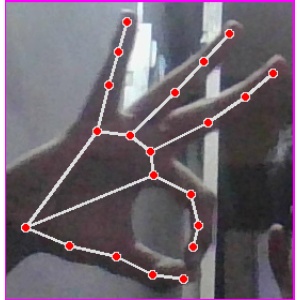
अक्षर: ण